Suru River (Indus)

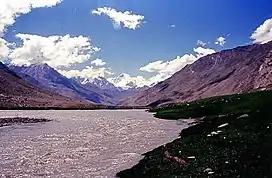
Nun Kun Mountain massif in the distance

The Suru River is a long river, that originates from the Panzella glacier which lies at Pensi La pass near the Drang Drung Glacier. The Drang Drung Glacier also gives rise to the Stod River which flows down in the opposite direction from the Suru. The source of the Suru River lies south of Kargil town, and north of Zanskar. Srinagar, the capital of Jammu and Kashmir lies to the west. The Suru River forms the western and northern boundary of the Zanskar Range. The river flows westwards, along with the Kargil-Zanaskar Road, from its source and forms the Suru valley, which is towered by the massif of Nun Kun mountain. It drains the Nun Kun mountain massif of the Zanskar Range in the Suru valley, and is joined by a tributary "Chilling Nala" at the pastures of Gulmatango. This stream originates from the Parkachik Glacier. The Suru River then flows northwards through a deep, narrow gorge to Kargil town, where it is fed by the Botkul River which originates from the glacier of the same name. The Dras River, fed by the Shingo River, joins the Suru River at Hardas (also called Kharal), north of Kargil town. The Suru River then enters the Pakistani Administered Kashmir ahead from the point of merger of Dras and Suru rivers through Post 43 and Post 44 of India and Pakistan respectively and merges with the Indus River near Marol.